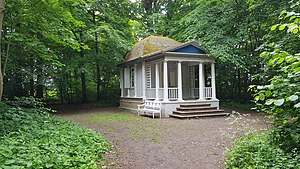
Christinero
Pavillonen, som kammerherreinden kaldte "Mine tanker"[1]
Pavillonen ""Mine tanker"" i Christinero"
Christinero, eller Christines ro, der ligger 1,2 km sydvest for Christiansfeld, var oprindeligt et ca. 2,5 hektar stort romantisk haveanlæg anlagt sidst i 1700-tallet af kammerherreinde Christina Friederica von Holstein. Anlægget er dog vokset til og fremstår i dag som løvskov.